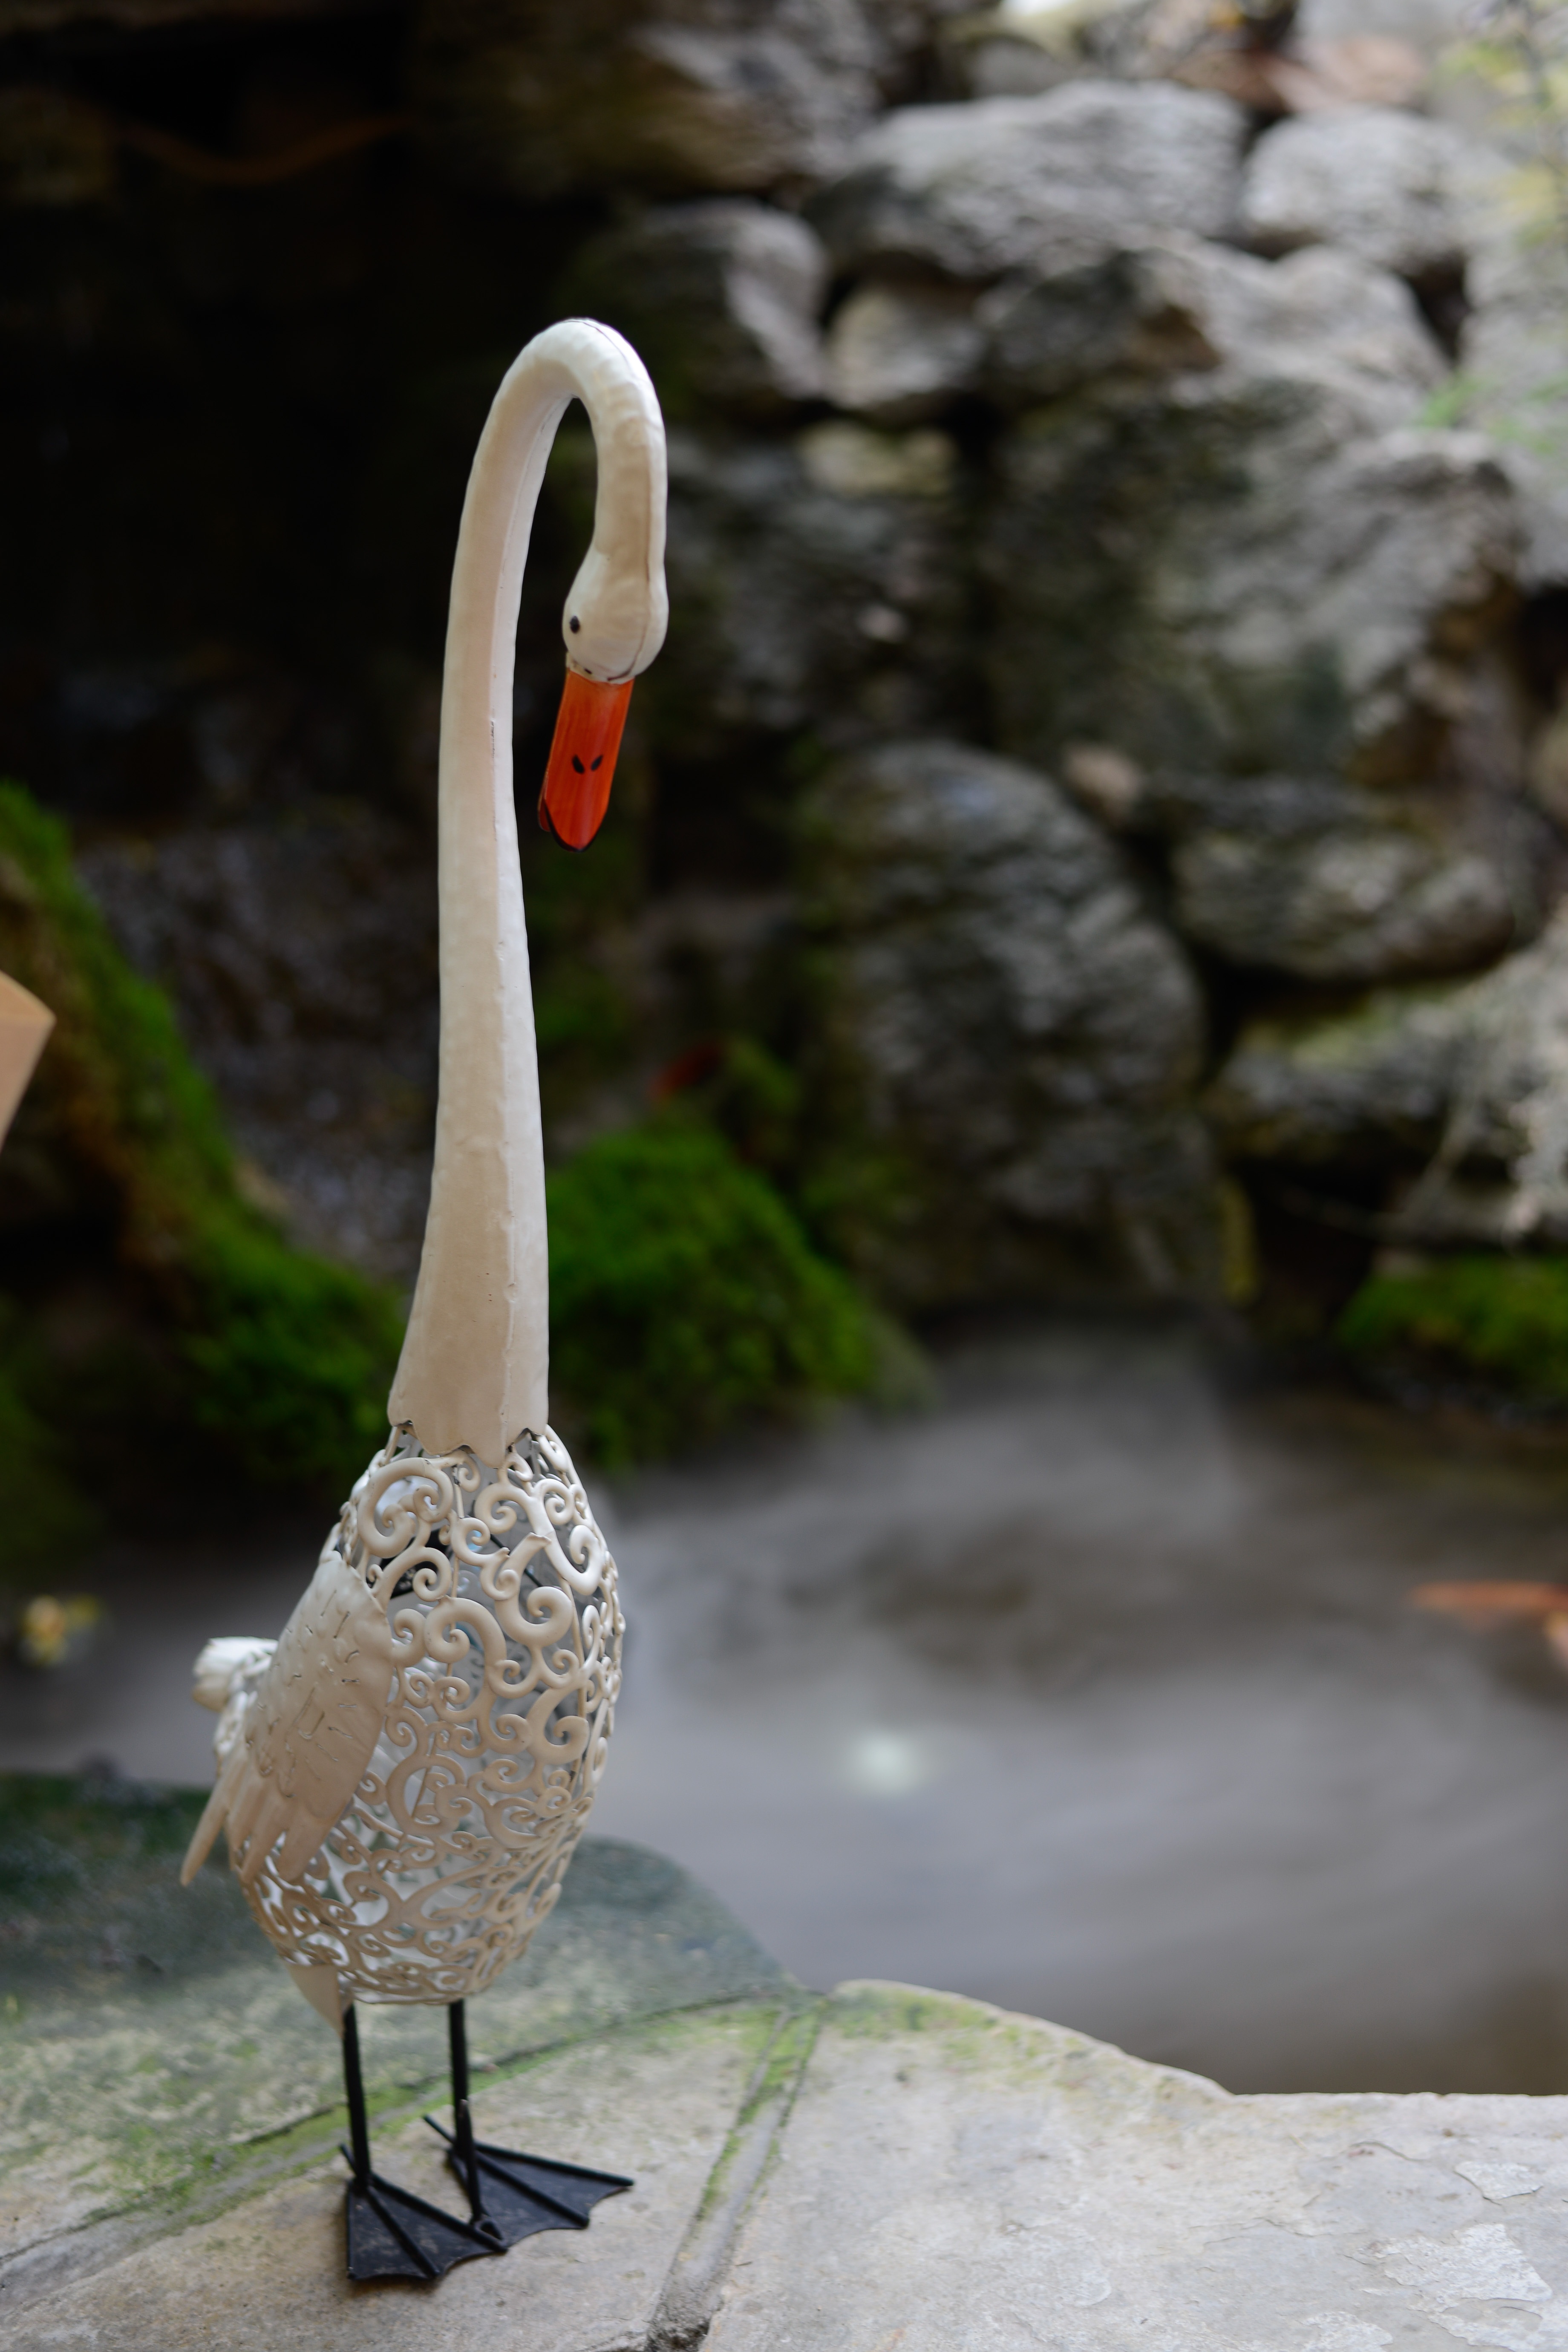
landscape, water, nature, bird, wildlife, beak, garden, fauna, swan, vertebrate, waterfowl, water bird, ducks geese and swans